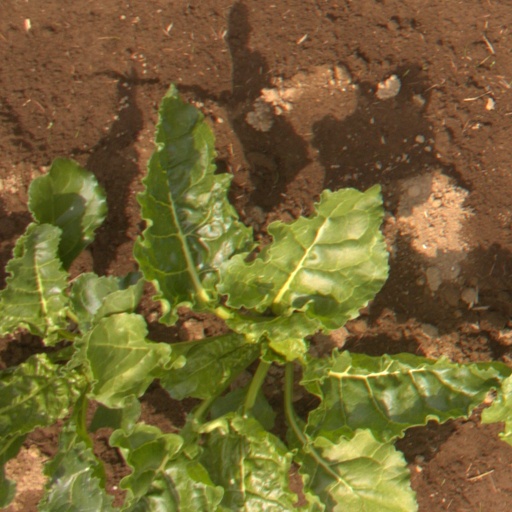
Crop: sugar beet